Hooded vulture

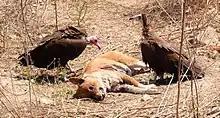
Vultures feeding on a dog carcass in Gambia, West Africa

Like other vultures hooded vultures are scavengers, feeding mostly from carcasses of dead animals and waste which they find by soaring over savanna and around human habitation, including waste tips and abattoirs. They do however also feed on insects, and conglomerate in large numbers during insect emergences, for example termite emergences where they associate with Steppe Eagles. They are non-specialised, highly versatile scavengers and are commensal with humans in West Africa. They often move in flocks (50-250 individuals) in West Africa, especially when foraging at abattoirs or elephant carcasses, while in southern Africa they are solitary and secretive, making them hard to spot when nesting. They are known to follow scavenging African wild dogs and hyaenas.